Louchats

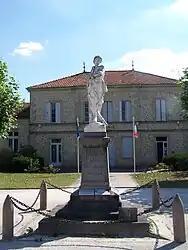
World War I memorial and town hall

Louchats is a commune in the Gironde department in Nouvelle-Aquitaine in southwestern France.